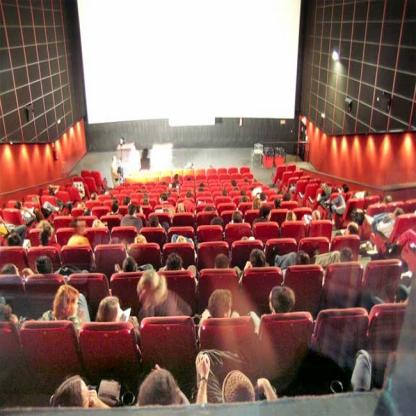
Scene: Indoor